Bobby Johnson

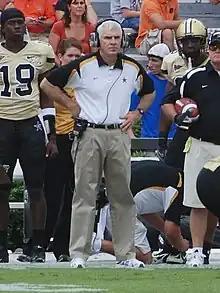
Johnson in 2007

Robert Alan Johnson (born February 8, 1951) is a retired American football coach and former player. He was most recently the head football coach at Vanderbilt University, a position he held from the 2002 season until his retirement in 2010.